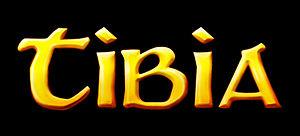
Tibia est un jeu de rôle en ligne massivement multijoueur.